Lantian Road station

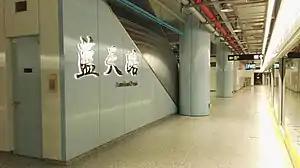
Station platform

Lantian Road is a station on Line 9 and Line 14 of the Shanghai Metro. The station is located on Middle Yanggao Road at Yunshan Road, between and in Pudong. It is named after Lantian Road, which intersects with Yunshan Road one block south of the station. It began passenger trial operation with the rest of phase 3 of Line 9, an easterly extension with 9 new stations, on 30 December 2017. It became an interchange station as it also serves Line 14, which opened on 30 December 2021.